Hatch bell foundry

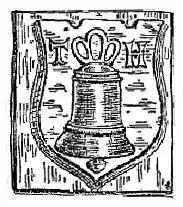
Illustration of a foundry stamp of Thomas Hatch on a bell at Langley, Kent, cast in 1599

The Hatch bell foundry at Ulcombe, near Maidstone, in Kent, England, was operated by three generations of the Hatch family from 1581 or earlier until 1664. The bellfounders were based at nearby Broomfield from about 1587 until at least 1639. Joseph Hatch, bellfounder from 1602 to 1639, cast at least 155 bells, including "Bell Harry", after which the central tower of Canterbury Cathedral is named. Most Hatch bells were used in churches east of the River Medway in East Kent.